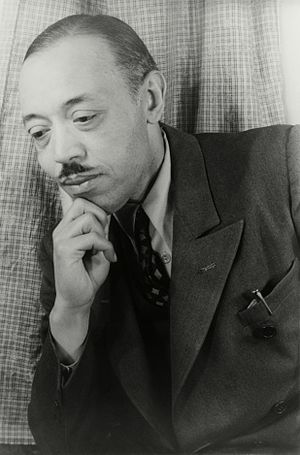
William Grant Still
William Grant Still
William Grant Still var en afroamerikansk komponist.